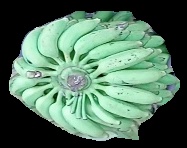
Variety: elakki-bale
Grade: grade1